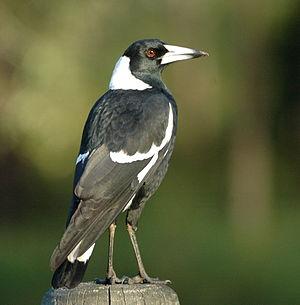
Le Cassican flûteur est une espèce de passereaux noir et blanc de taille moyenne originaire d'Australie et du sud de la Nouvelle-Guinée. Unique membre du genre Gymnorhina de la famille des Artamidae, l'espèce est étroitement apparentée aux autres cassicans, qui appartiennent au genre Cracticus. Elle a, pendant un temps, été divisée en trois espèces distinctes, mais des zones d'hybridation entre les différentes formes ont renforcé l'idée qu'il s'agissait d'une seule population avec plusieurs sous-espèces, dont neuf sont maintenant reconnues.